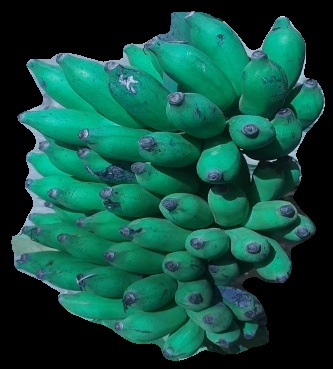
Variety: elakki-bale
Grade: grade3